José Sá

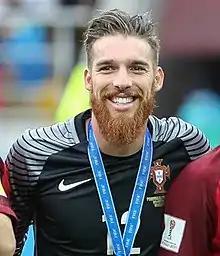
Sá with Portugal at the 2017 FIFA Confederations Cup

José Pedro Malheiro de Sá (born 17 January 1993) is a Portuguese professional footballer who plays as a goalkeeper for club Wolverhampton Wanderers and the Portugal national team.